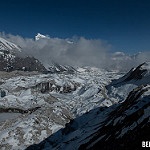
Label: glacier